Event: Nepal Earthquake
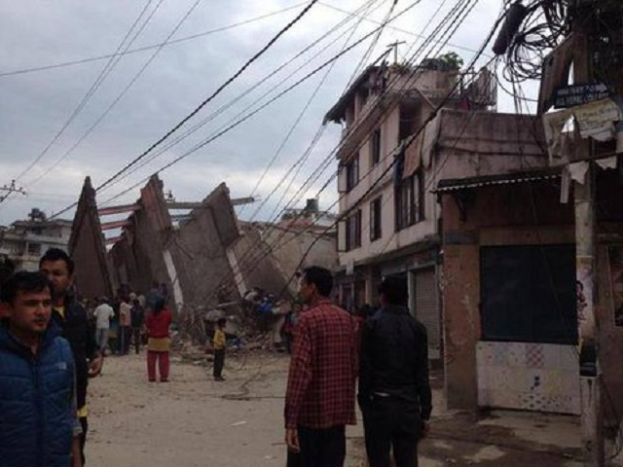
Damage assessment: damage